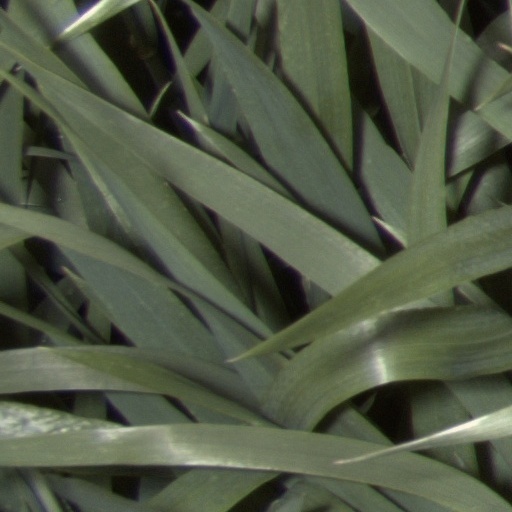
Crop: wheat